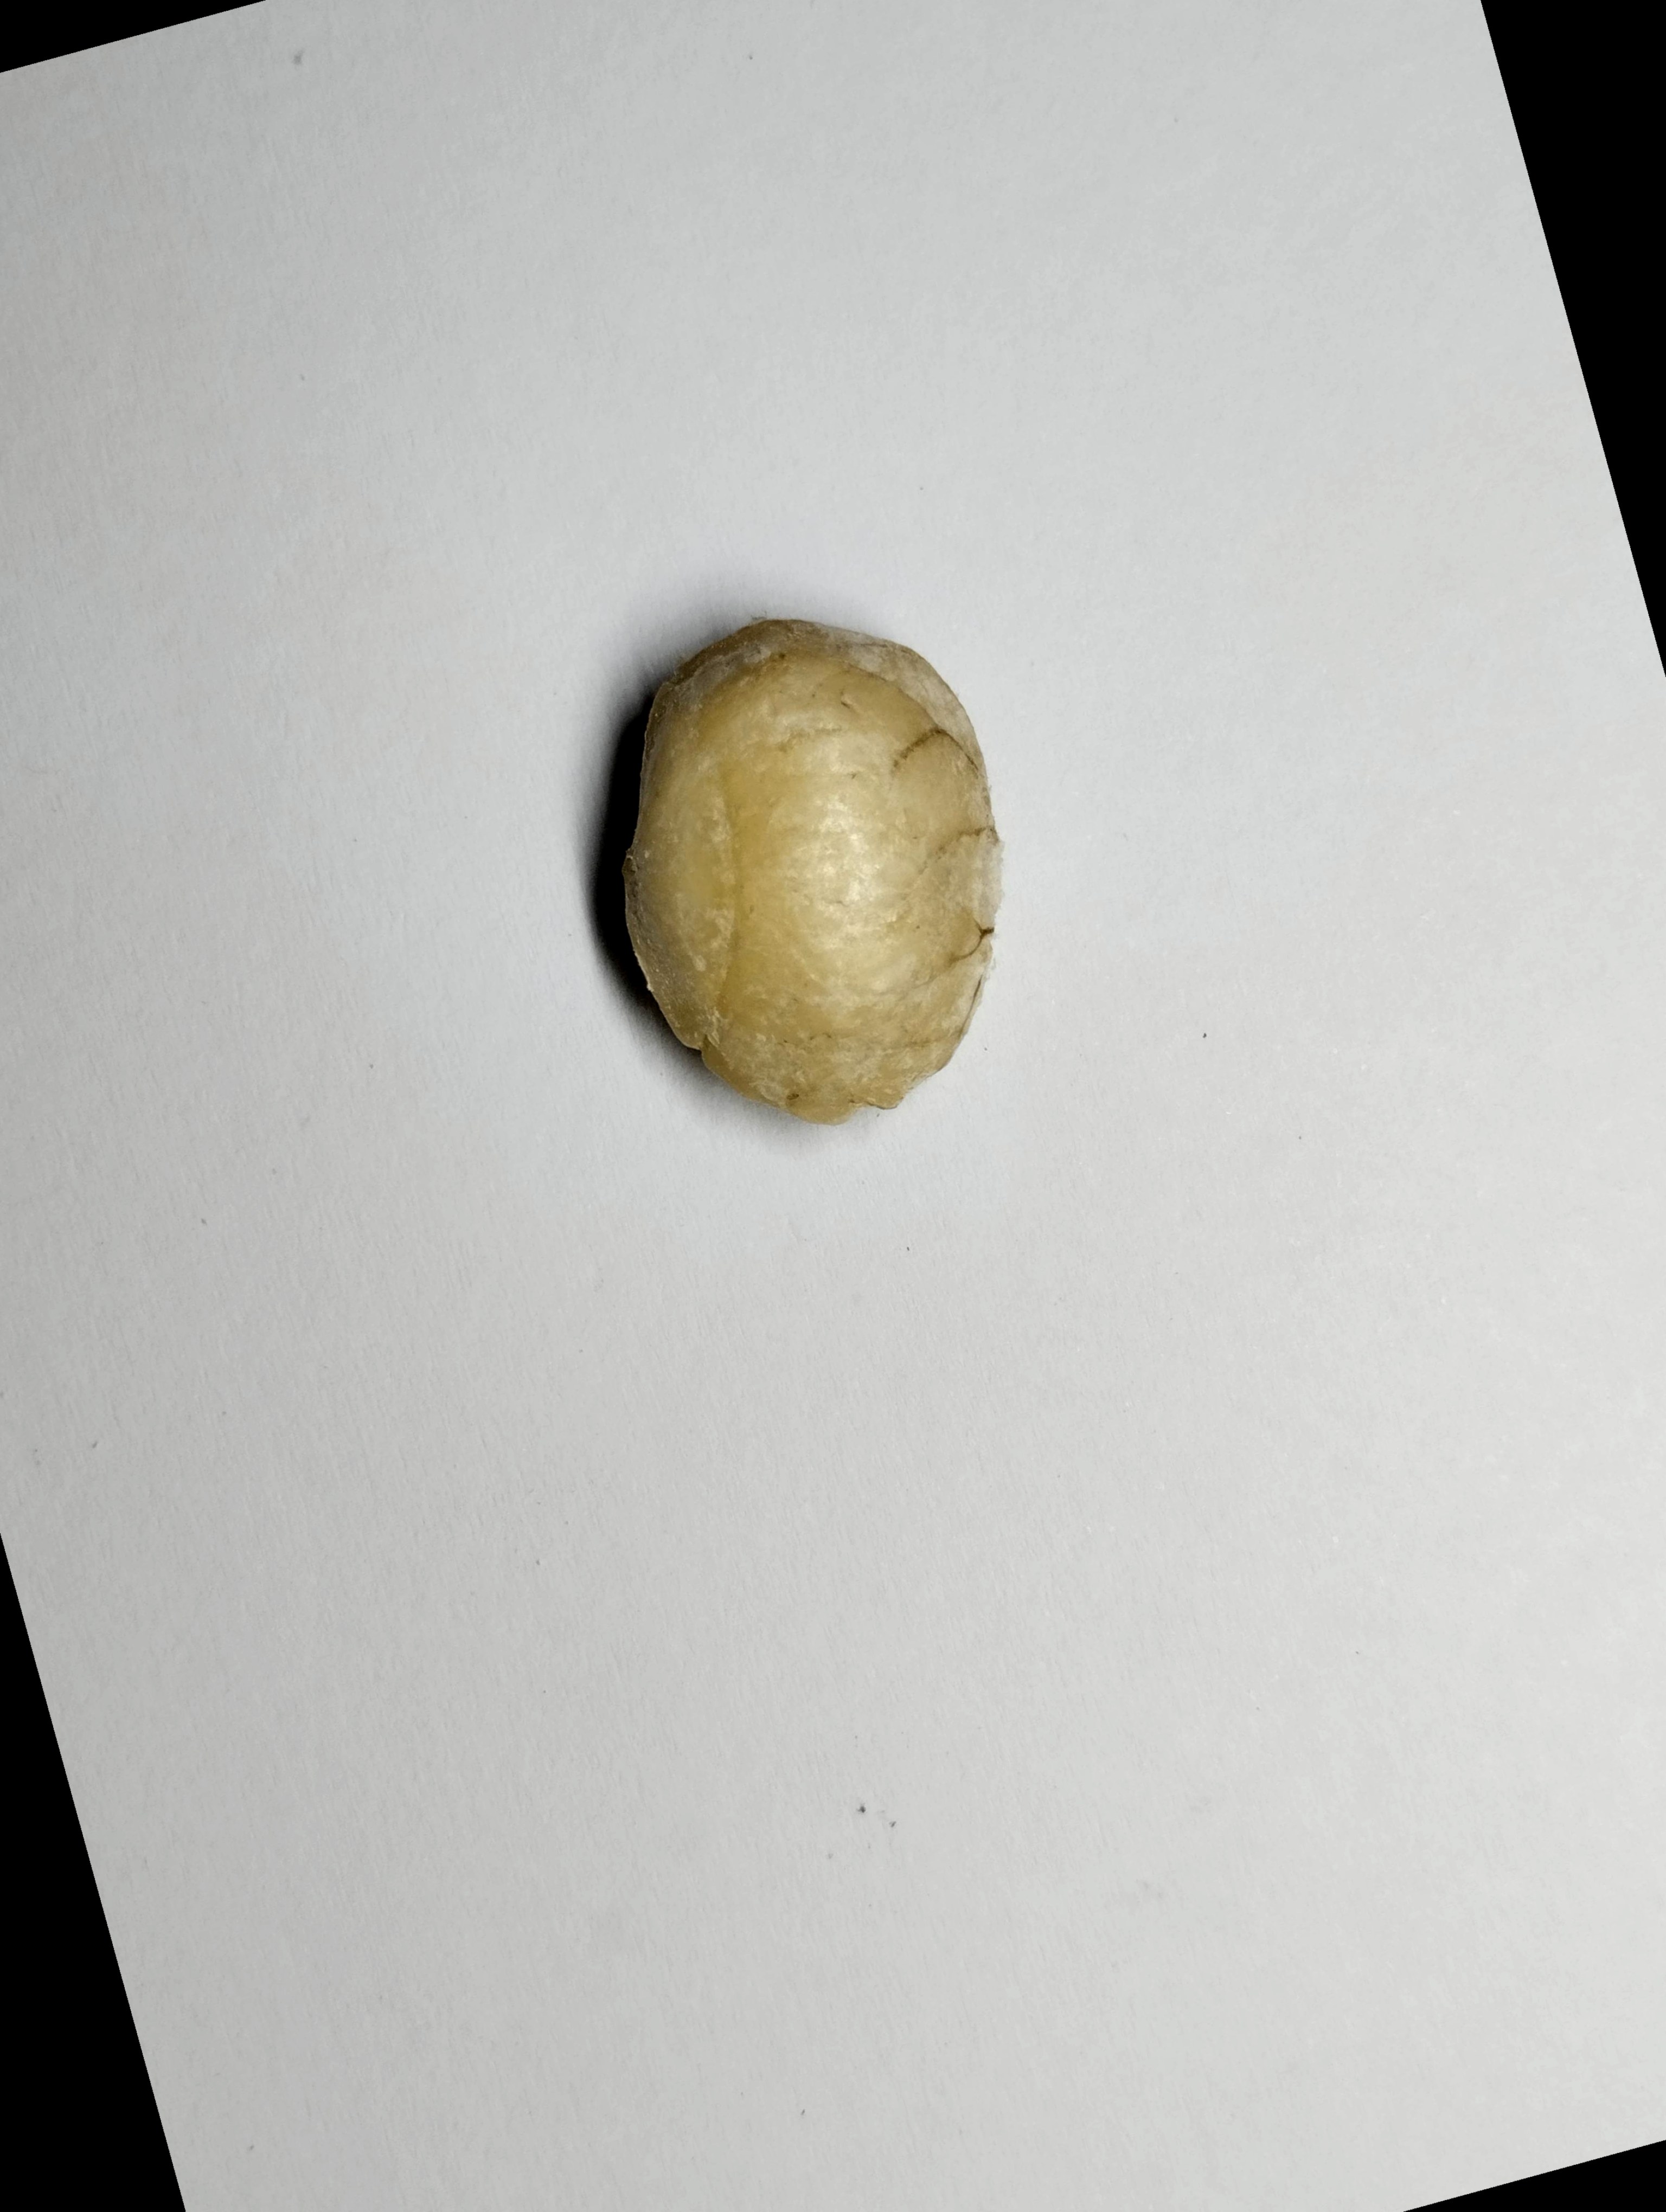
Label: bagus (good seed)